Heracles Chariot Racing

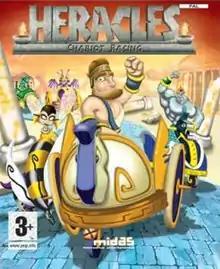

Heracles Chariot Racing is a racing game by Neko Entertainment originally released for PlayStation 2 in 2007. It was later released as a WiiWare game in North America and PAL regions in July 2009. PSP version was released through the PlayStation Network store as a downloadable title in December the same year.